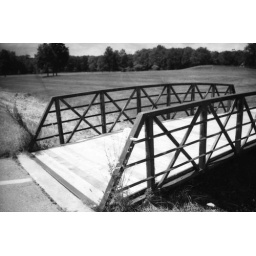
No water under this bridge